M809 series 5-ton 6×6 truck

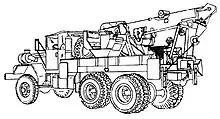
M816 Medium wrecker truck

The M816 Medium wrecker truck was used to recover disabled or stuck trucks and lift large components. A rotating, telescoping, and elevating hydraulic boom could lift a maximum of . Although the truck was not meant to carry a load, the boom could support when towing. They had front and rear winches, outriggers, boom braces, chocks, block and tackle, oxygen-acetylene torches, and other automotive tools.